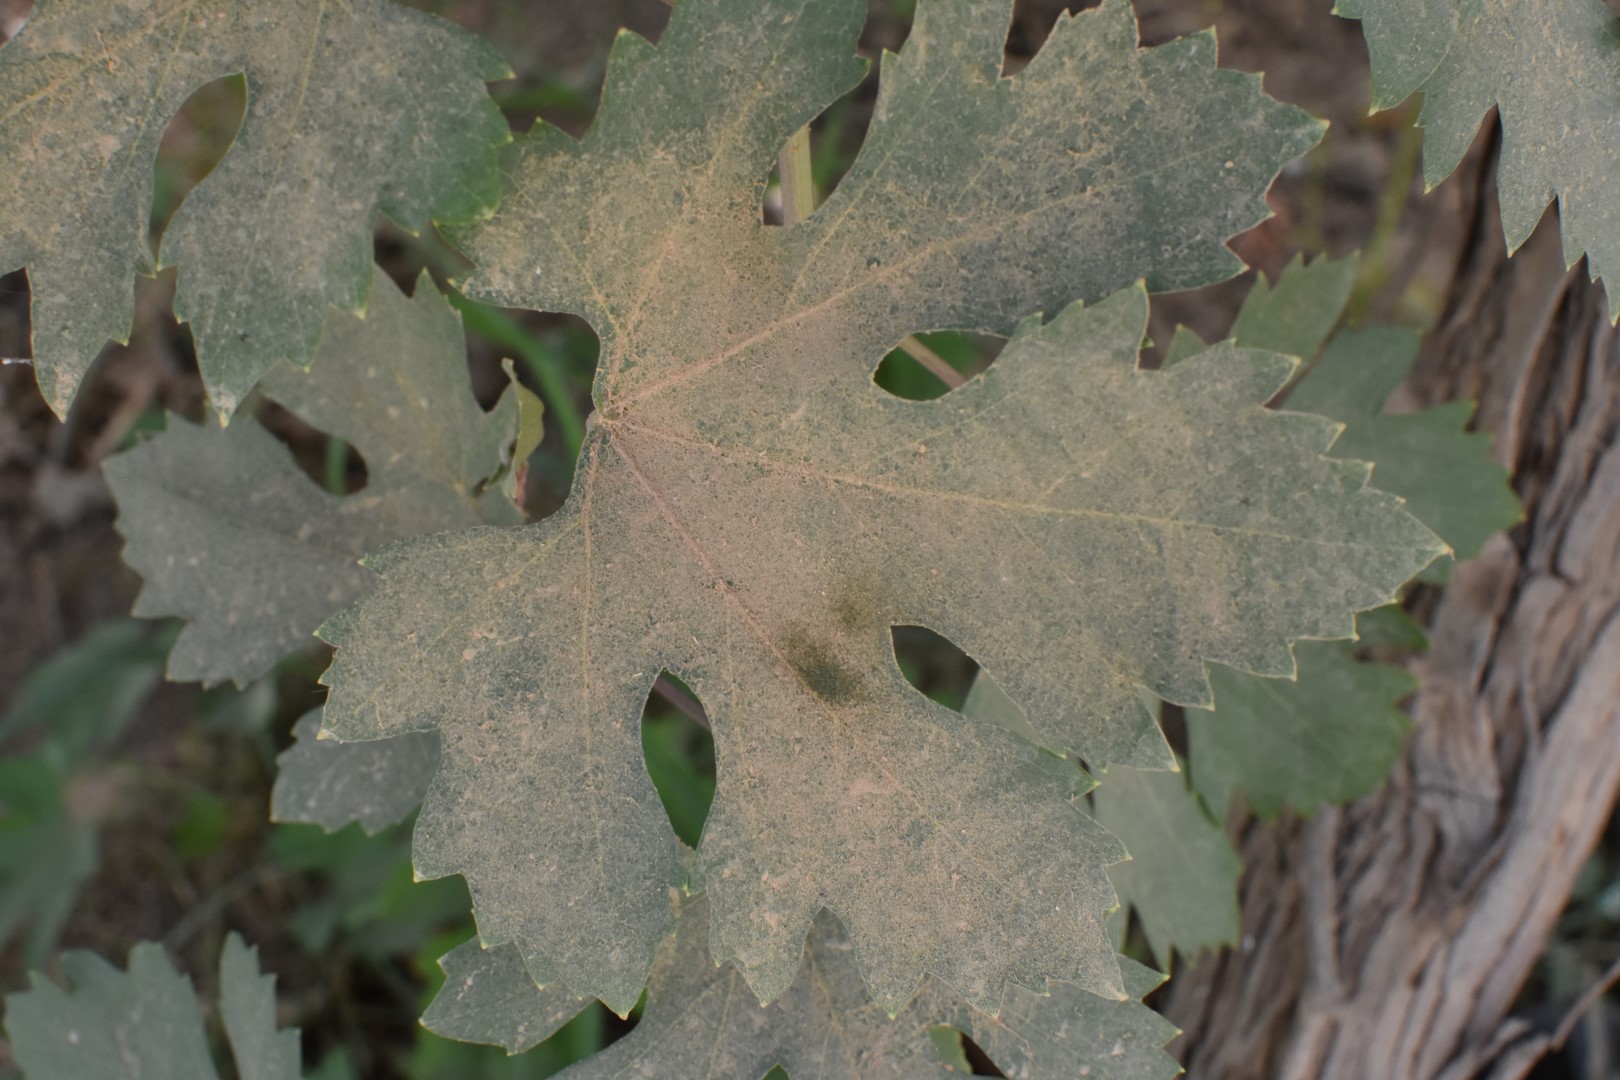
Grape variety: Riasi